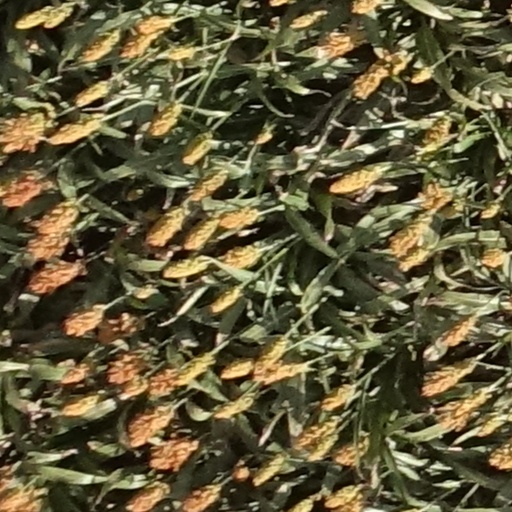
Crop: sorghum